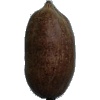
Label: Nut Pecan 1